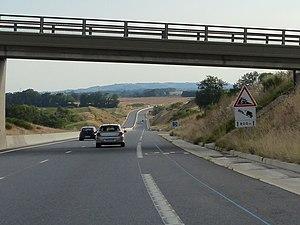
Panneau A16 5